Tel HaShomer

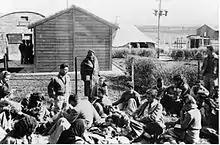
Israeli army camp at Tel Hashomer, 1949

Tel Litvinsky (later Tel Hashomer) was a moshava established in 1934 by Moshe and Emil Litvinsky in memory of their father Elhanan Litvinsky. The first inhabitants were Jewish immigrants from Germany and Poland. In 1936, it was noted for its high proportion of academics and doctors.